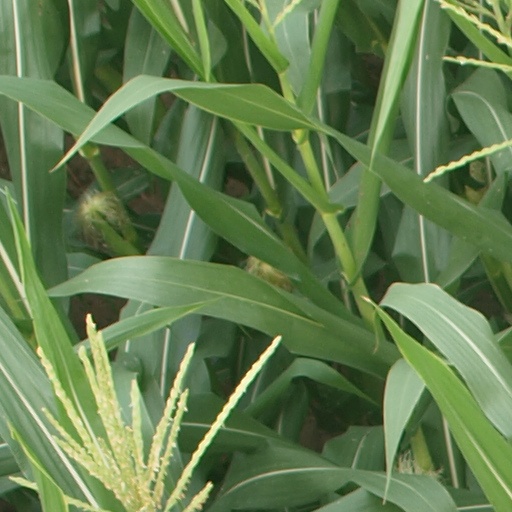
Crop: maize; corn